Lewis Overthrust

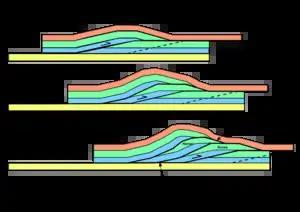
A simple duplex structure showing successive stacking of thrust faults

Thrust faults often associate three types of structures, imbricate fan structures, ramp-flat structures, and duplex structures, all of which are seen within the Lewis thrust and the Rocky Mountain thrust and fold belt. Duplex structures are common and have been located in numerous locations along the Lewis thrust. These structures are distinct due to their structurally overlapping, lenticular stacked thrust fault slices. A prime example is seen in an area that extends from the Kootenay Pass north of the border to Marias Pass found in Montana. This section shows the Lewis Thrust following a series of bedding-parallel detachment horizons with a fairly thin stratigraphic interval near the base of the Purcell Supergroup, which is also the base of the mid-Proterozoic belt. Two windows in this section showing exposures of Upper Cretaceous strata exposed beneath the Lewis Thrust occur adjacent to the Flathead Fault. Within these windows, the Lewis thrust is folded along with overlying and underlying strata in a series of northwest-trending anticlinal culminations that extend the length of the west side of the salient. Furthermore, two distinct structural levels can be seen in this section, an upper level comprising the majority of the mass of the Lewis thrust sheet which is characterized by broad open folds in relatively undeformed rocks, and a fairly thin lower level consisting of stacked imbricate, southwest-facing, sigmoidal thrust fault slices, bounded below by the Lewis thrust, and above by a separate bedding-parallel thrust called the Tombstone thrust. These culminations progressively stack up and accommodate significant lateral crustal shortening associated with the compression along the Lewis thrust fault. Another extremely similar section of this duplexing is seen at another outcrop in the Waterton Lakes area in Southwest Alberta. In addition to duplexes seen in windows, the Lewis thrust also shows isolated remnants of the eastern edge of the upper plate( klippes) located at Chief Mountain in Montana and Crowsnest Mountain in Alberta. Erosion over time has shaped the mountains into their characteristic shape, where they tower over the associated prairies.